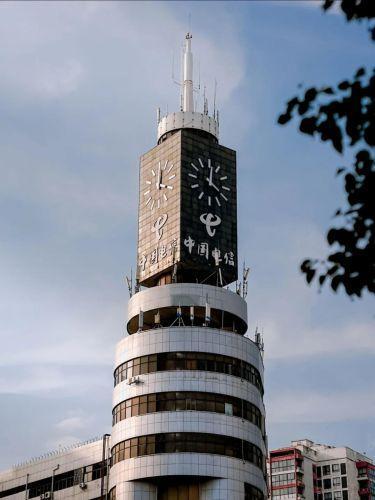
地标名称：大钟楼
所在城市：六安市·金安区